Juan Gorordo

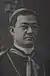
Juan Gorordo in 1910

Juan Bautista Gorordo was the first Cebuano appointed bishop and the second appointed bishop in the Philippines after Jorge Barlin. He served as Bishop of Cebu from 1910 until his retirement in 1931.